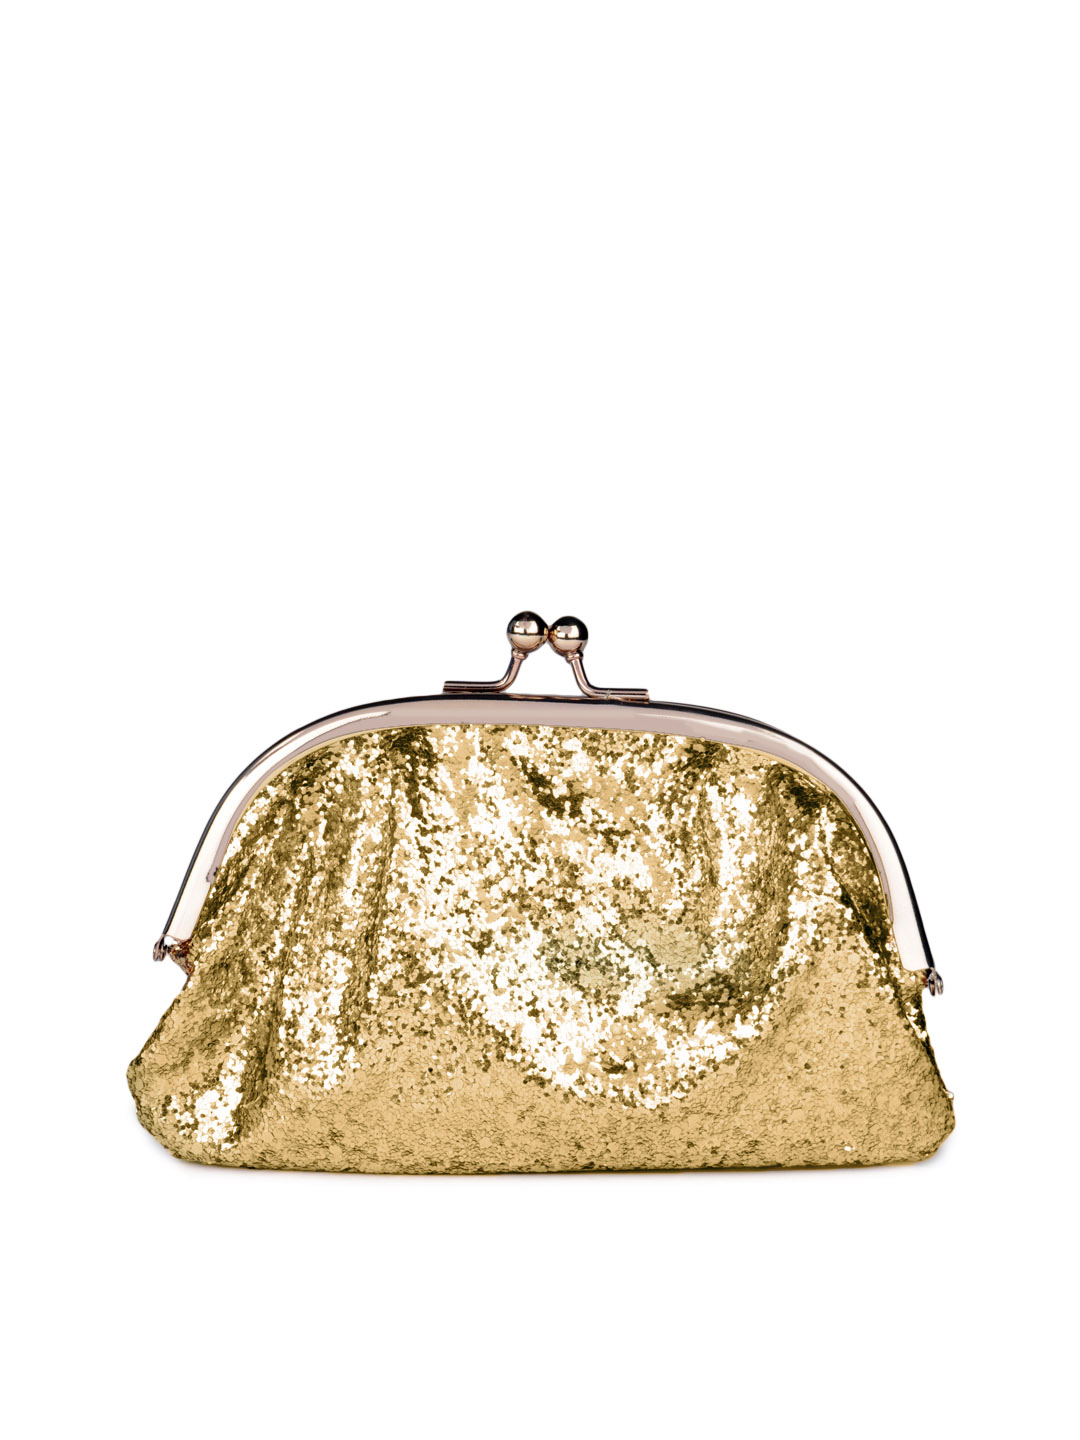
French Connection Women Gold Clutch
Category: Accessories / Bags / Clutches
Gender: Women
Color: Gold
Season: Summer 2012
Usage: Casual